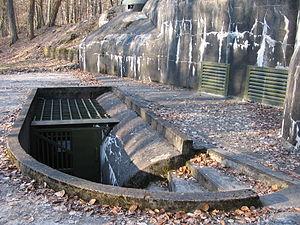
L'histoire de la ligne Maginot est le récit et l'analyse de l'évolution des fortifications françaises appelées ligne Maginot, qui s'étendent le long des frontières de la France avec la Belgique, le Luxembourg, l'Allemagne, la Suisse et l'Italie.
La ligne Maginot, du nom du ministre de la Guerre André Maginot, est une ligne de fortifications construite par la France le long de sa frontière avec la Belgique, le Luxembourg, l'Allemagne, la Suisse et l'Italie de 1928 à 1940.
L'ouvrage de Schœnenbourg est un ouvrage fortifié de la ligne Maginot, situé à la limite des communes de Hunspach et d'Ingolsheim, dans le département du Bas-Rhin.
Un ouvrage de la ligne Maginot est une construction militaire ayant pour but de protéger une portion de la ligne Maginot.